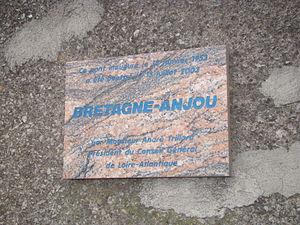
Pont Bretagne-Anjou, inauguré le 18 janvier 1953, entre Ancenis et Liré. Plaque de granite rose apposée avec son nom de baptême, le 13 juillet 2003, par M. André Trillard, président du Conseil général de la Loire-Atlantique.
Le pont suspendu d'Ancenis, officiellement baptisé pont Bretagne-Anjou et parfois dénommé pont Anjou-Bretagne, est un pont qui franchit la Loire à hauteur de Ancenis-Saint-Géréon sur la rive nord, pour rejoindre Orée d'Anjou sur la rive sud, par la route départementale D 763 dans la région Pays de la Loire en France.
Ancenis est une ancienne commune de l'Ouest de la France, dans le département de la Loire-Atlantique, en région Pays de la Loire. Elle était jusqu’au 1ᵉʳ janvier 2017, avec Châteaubriant et Saint-Nazaire, une des trois sous-préfectures du département. Au dernier recensement de 2016, la commune compte 7 656 habitants. Depuis le 1ᵉʳ janvier 2019, elle constitue la commune nouvelle d'Ancenis-Saint-Géréon avec l'ancienne commune voisine de Saint-Géréon.